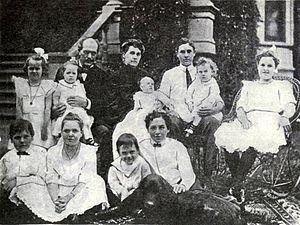
L'histoire de l'Illinois se reflète au travers plusieurs grandes périodes historiques, à savoir la période précolombienne, celle de l'exploration et de la colonisation européenne, son développement en tant que partie de la frontière américaine et enfin sa croissance pour devenir l'un des États les plus peuplés et économiquement puissants des États-Unis.